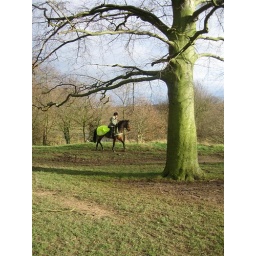
horse riding in Epping forest